Azerbaijani Armed Forces

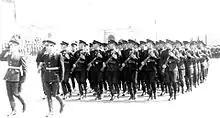
Cadets of the Baku Higher All-Arms Command School during a parade in Baku in 1960

During World War II, Azerbaijan played a crucial role in the strategic energy policy of Soviet Union. Much of the Soviet Union's oil on the Eastern Front was supplied by Baku. By a decree of the Supreme Soviet of the USSR in February 1942, the commitment of more than 500 workers and employees of the oil industry of Azerbaijan was recognised with orders and medals.